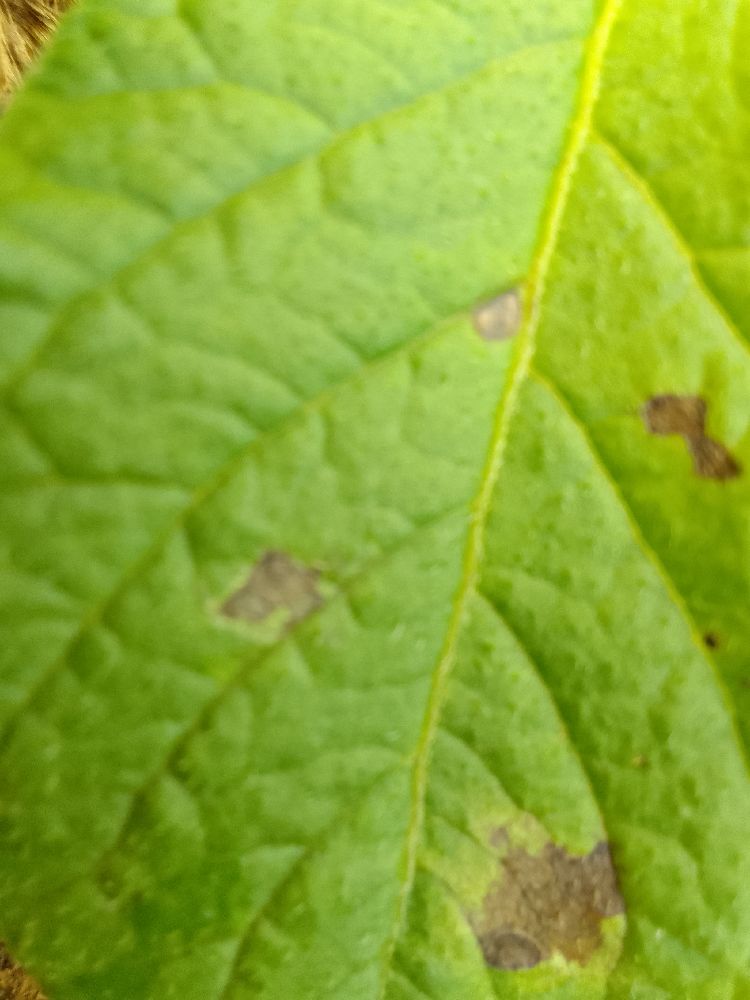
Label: Early blight